Akitua

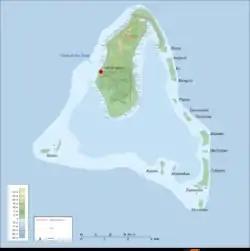
Topographic map of Aitutaki

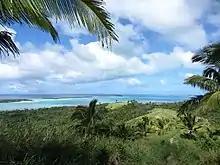
View on the island

Akitua is one of 22 islands in the Aitutaki atoll of the Cook Islands. It is on the northeastern perimeter of Aitutaki Lagoon and is 750m long and up to 310m wide. It is known for its beautiful turquoise, indigo blue, beach.